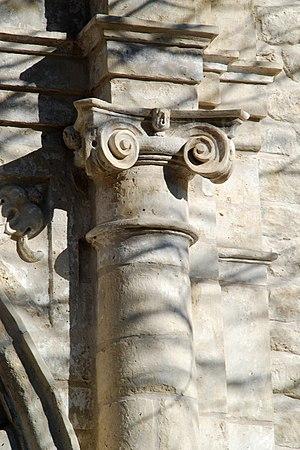
Belgique - Brabant flamand - Steenokkerzeel - Église Sainte-Catherine de Humelgem
L'église Sainte-Catherine est une église située à Humelgem, village de la commune belge de Steenokkerzeel, en Brabant flamand.